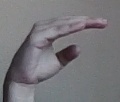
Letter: jeem